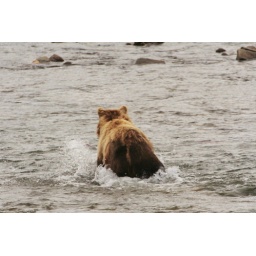
bear in the tub